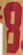
Number: 8